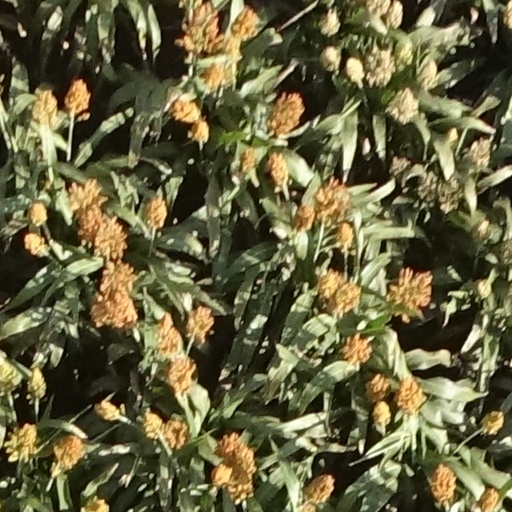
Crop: sorghum